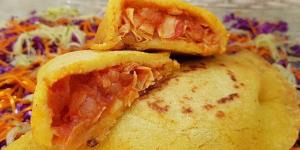
masa para empanadas veganas